Answer in natural language. Considering the relative positions, is Statue above or below dining table? Choose between the following options: above or below
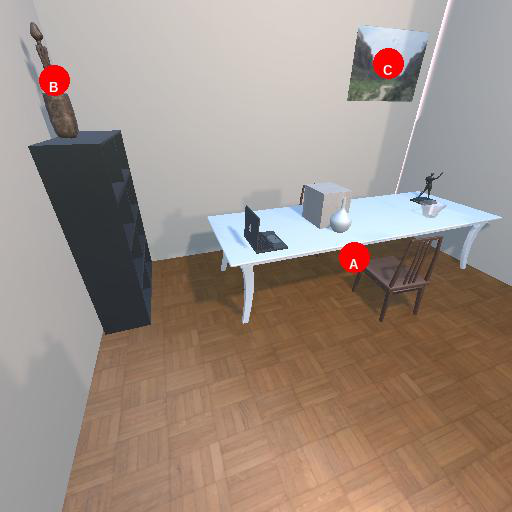
<answer>below</answer>